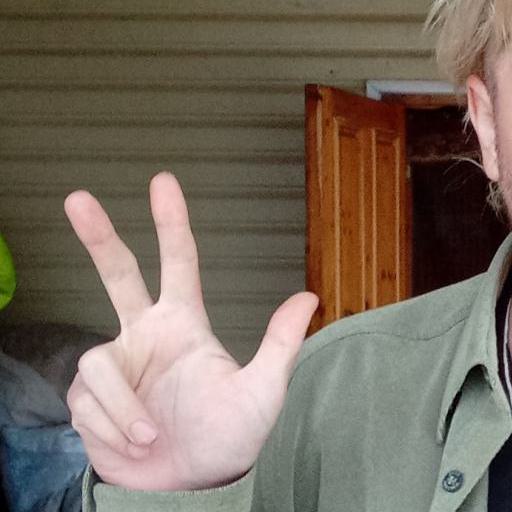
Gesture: three2